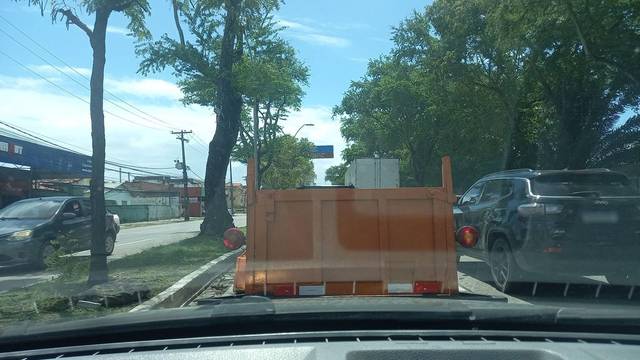
Region: Brazil
Coordinates: -8.115, -34.925